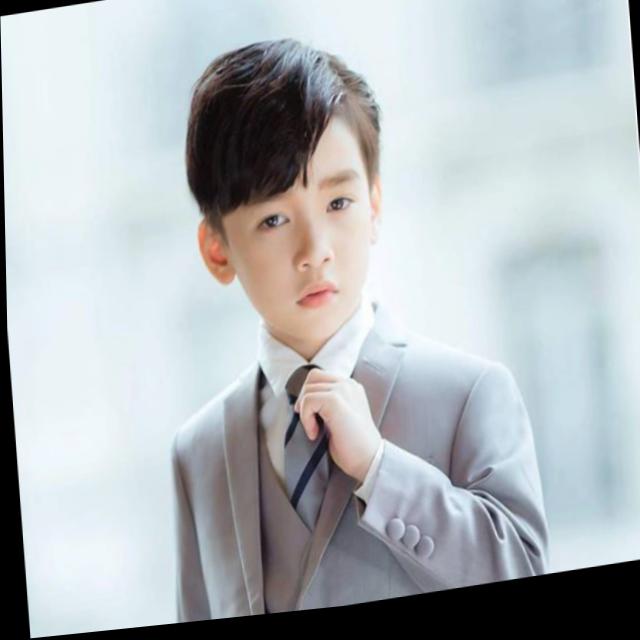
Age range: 0-12